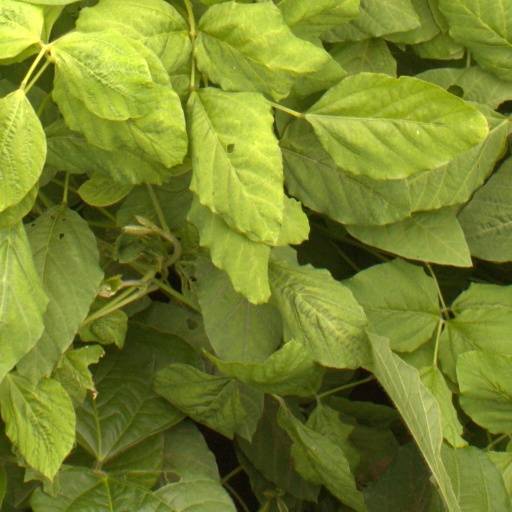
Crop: soybean